Sikh Empire

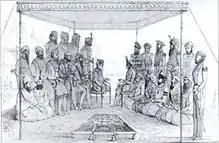
Ranjit Singh holding court in 1838

Hari Singh Nalwa was Commander-in-Chief of the Sikh Khalsa Army from 1825 to 1837. He is known for his role in the conquests of Kasur, Sialkot, Multan, Kashmir, Attock and Peshawar. Nalwa led the Sikh army in freeing Shah Shuja from Kashmir and secured the Koh-i-Nor diamond for Maharaja Ranjit Singh. He served as governor of Kashmir and Hazara and established a mint on behalf of the Sikh empire to facilitate revenue collection. His frontier policy of holding the Khyber Pass was later used by the British Raj. Nalwa was responsible for expanding the frontier of Sikh empire to the Indus River. At the time of his death, the western boundary of the Sikh Empire was the Khyber Pass.